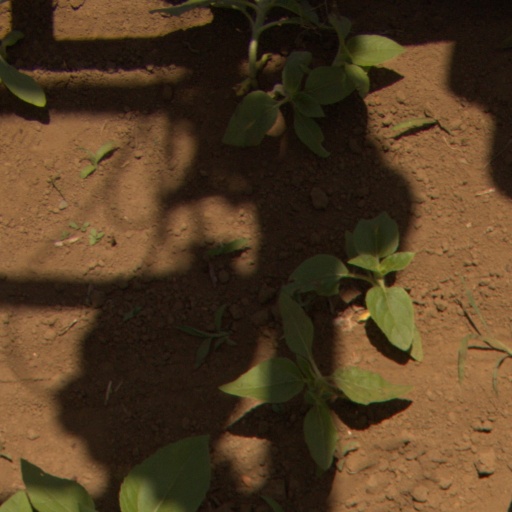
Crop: Jerusalem artichoke